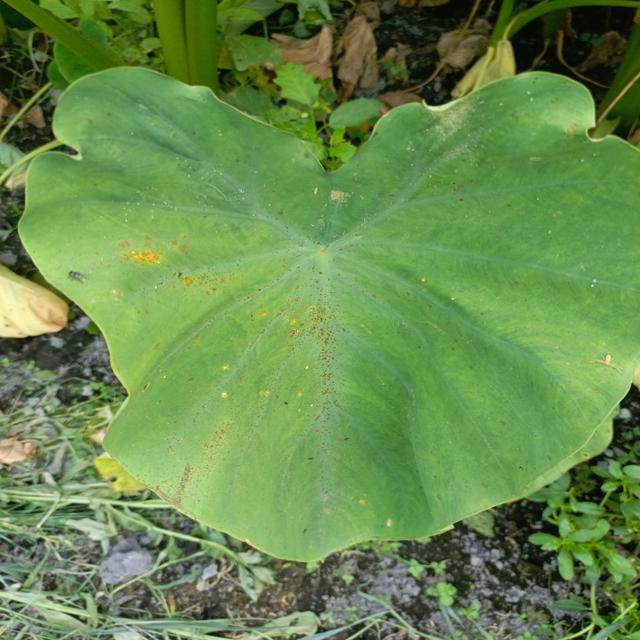
Label: Early_Blight